Gustave Huberti

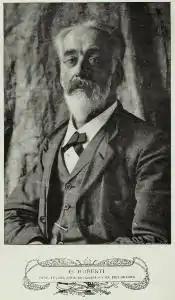
Gustave Huberti

Gustave Huberti (14 April 1843 in Brussels – 28 June 1910 in Schaerbeek) was a Flemish composer. He studied at the Royal Conservatory of Brussels where he won prizes for piano, organ, harmony and chamber music in 1858. He won the prestigious Belgian "Prix de Rome" in 1865 with this cantata "La fille de Jephté", which allowed him to travel through Italy and Germany for three years. During his career, he worked as a composer, a music critic, a teacher, an inspector of music education of the state schools of Antwerp, and as a director. He led the musical academies of Mons and Saint-Josse-ten-Noode, and taught harmony at the Brussels Conservatory. He also directed the Grisar-choir and was part of the musical organisation of the World's Fair of 1885.